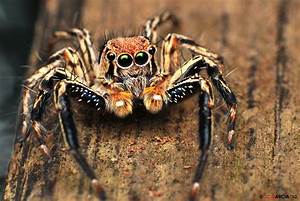
Label: ragno